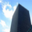
Label: skyscraper